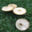
Label: mushroom